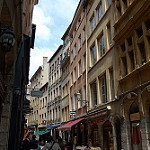
Label: street